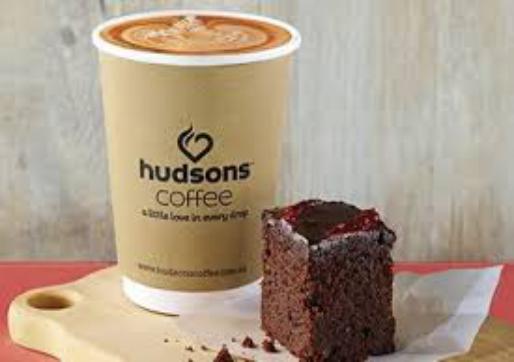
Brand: Hudsons Coffee-2
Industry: Food